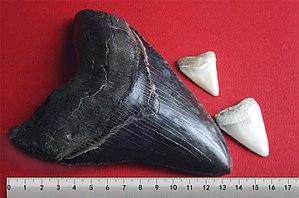
Le Mégalodon est une espèce éteinte de requins appartenant à l'ordre des lamniformes ayant vécu du Miocène au milieu du Pliocène, il y a entre 23 et 3,6 millions d'années, bien que d'autres estimations fixent sa date d'extinction au Pléistocène inférieur soit il y a 1,6 million d'années. La classification du mégalodon a fait l'objet de nombreux changements: il était initialement considéré par certains comme appartenant à la famille des Lamnidés, et comme étant proche du grand requin blanc, quand d'autres le rattachaient à la famille éteinte des Otodontidés. C'est cette dernière théorie qui semble prévaloir de nos jours, bien que des divergences subsistent en ce qui concerne son genre.